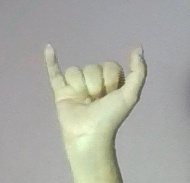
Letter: ya